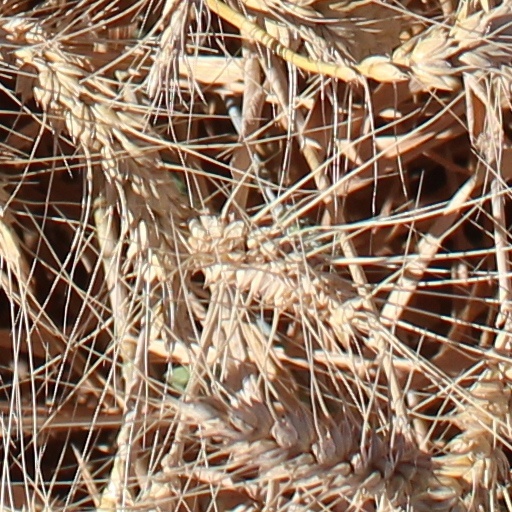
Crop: wheat